EGOT

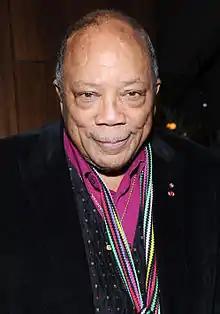
Quincy Jones's two Oscars are non-competitive awards while his final qualifying award was a competitive Tony for "The Color Purple" in 2016.

English singer, composer, pianist, and producer Elton John (born 1947) received his fourth distinct award in 2024. Between 1987 and 2024, John received a total of nine competitive awards becoming the nineteenth person to competitively win each of the four awards.